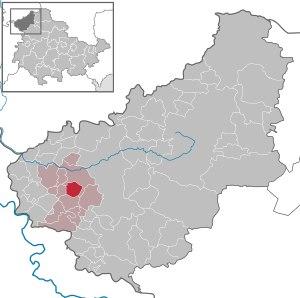
Lenterode est une commune allemande située dans l'arrondissement d'Eichsfeld en Thuringe.